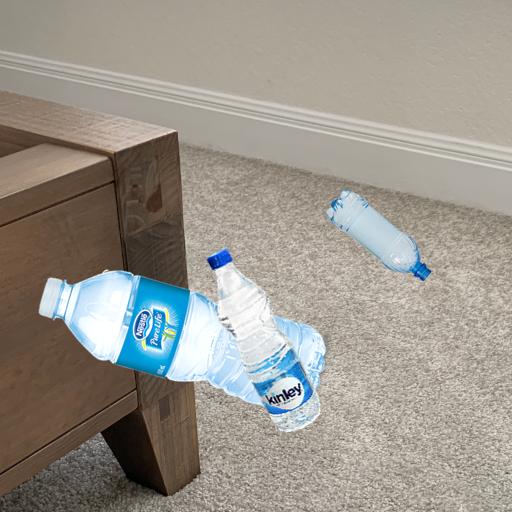
Label: bottles